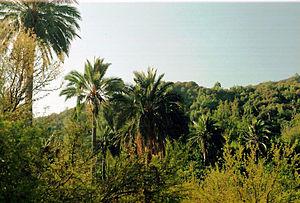
Olmué est une commune du Chili de la province de Marga Marga, elle-même située dans la région de Valparaiso.